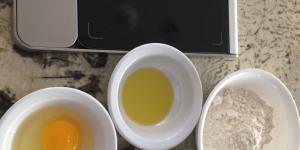
masa de ravioli facil y rapida